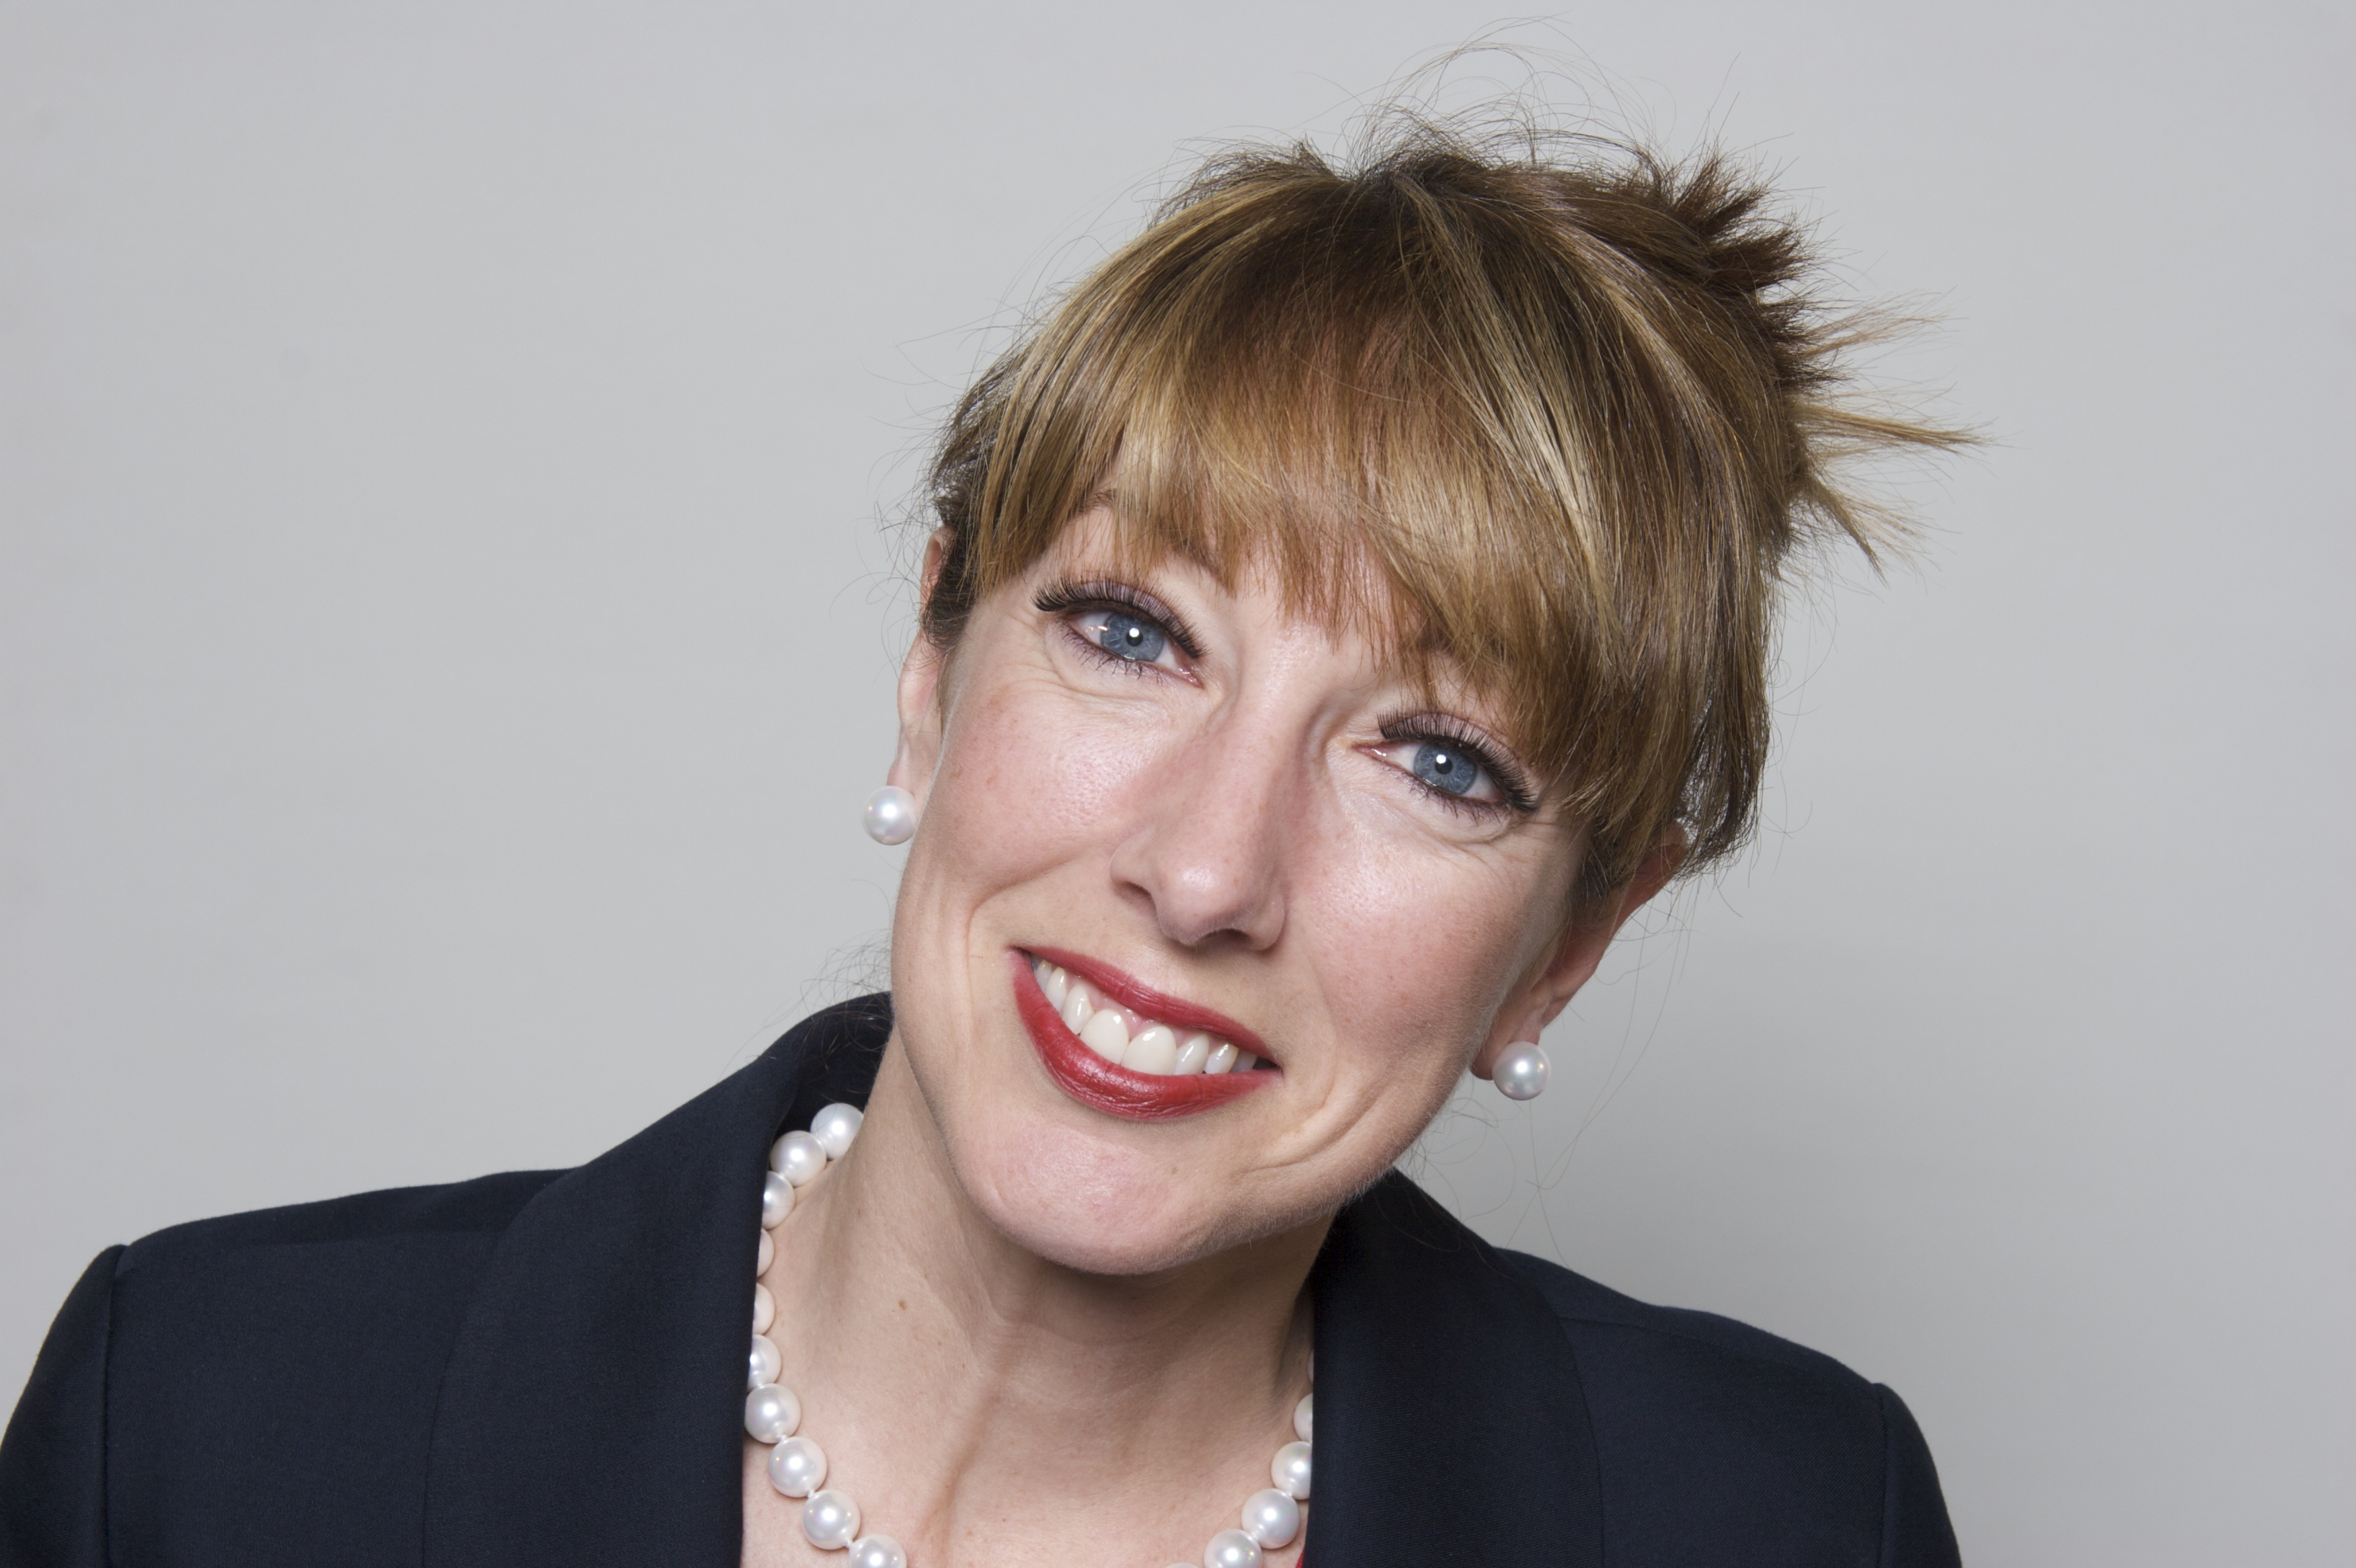
person, hair, singer, portrait, office, business, facial expression, hairstyle, smile, face, nose, women, eye, head, dialogue, marketing, undertake, portrait photography